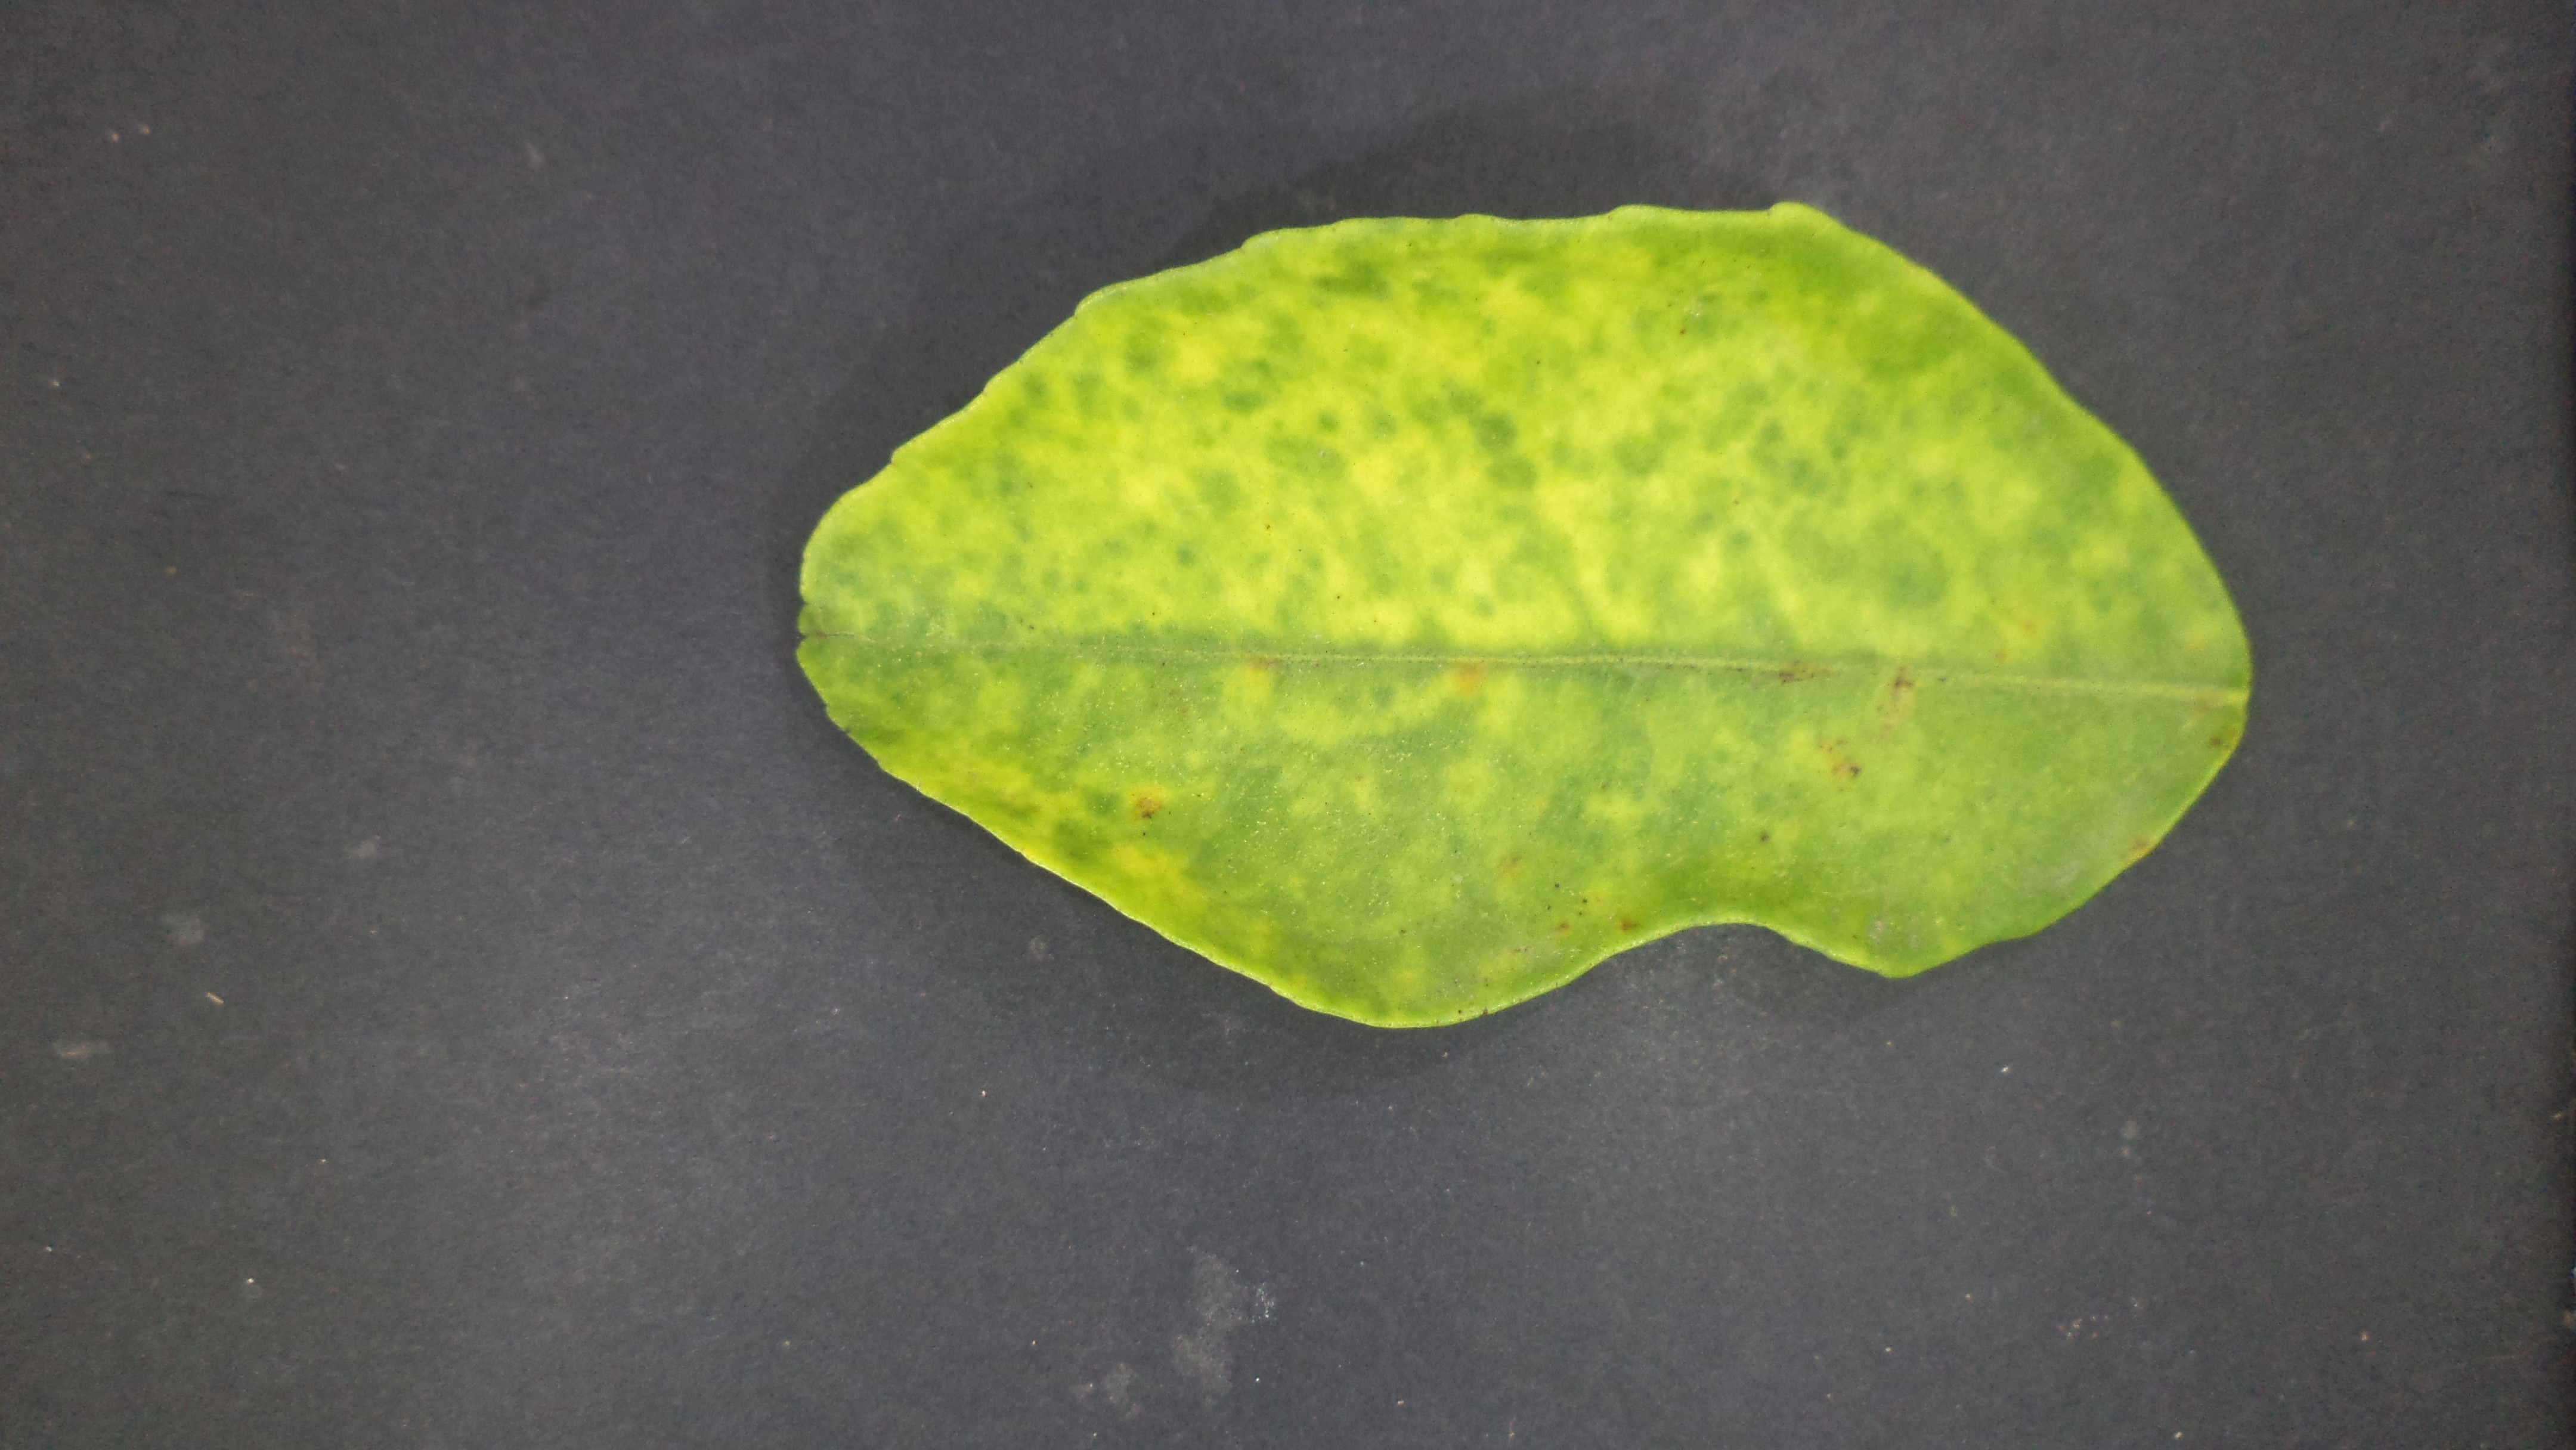
Label: Huanglongbing (HLB)